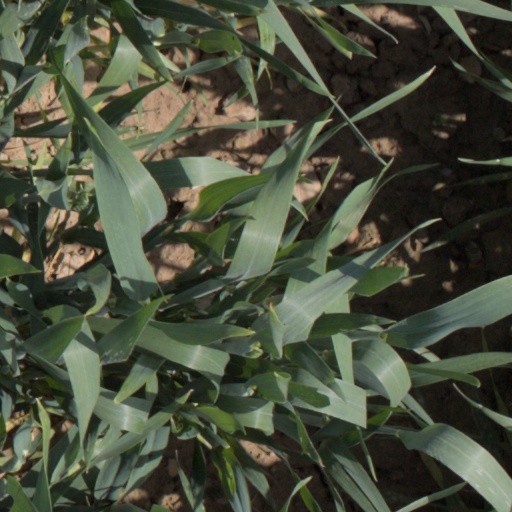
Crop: wheat